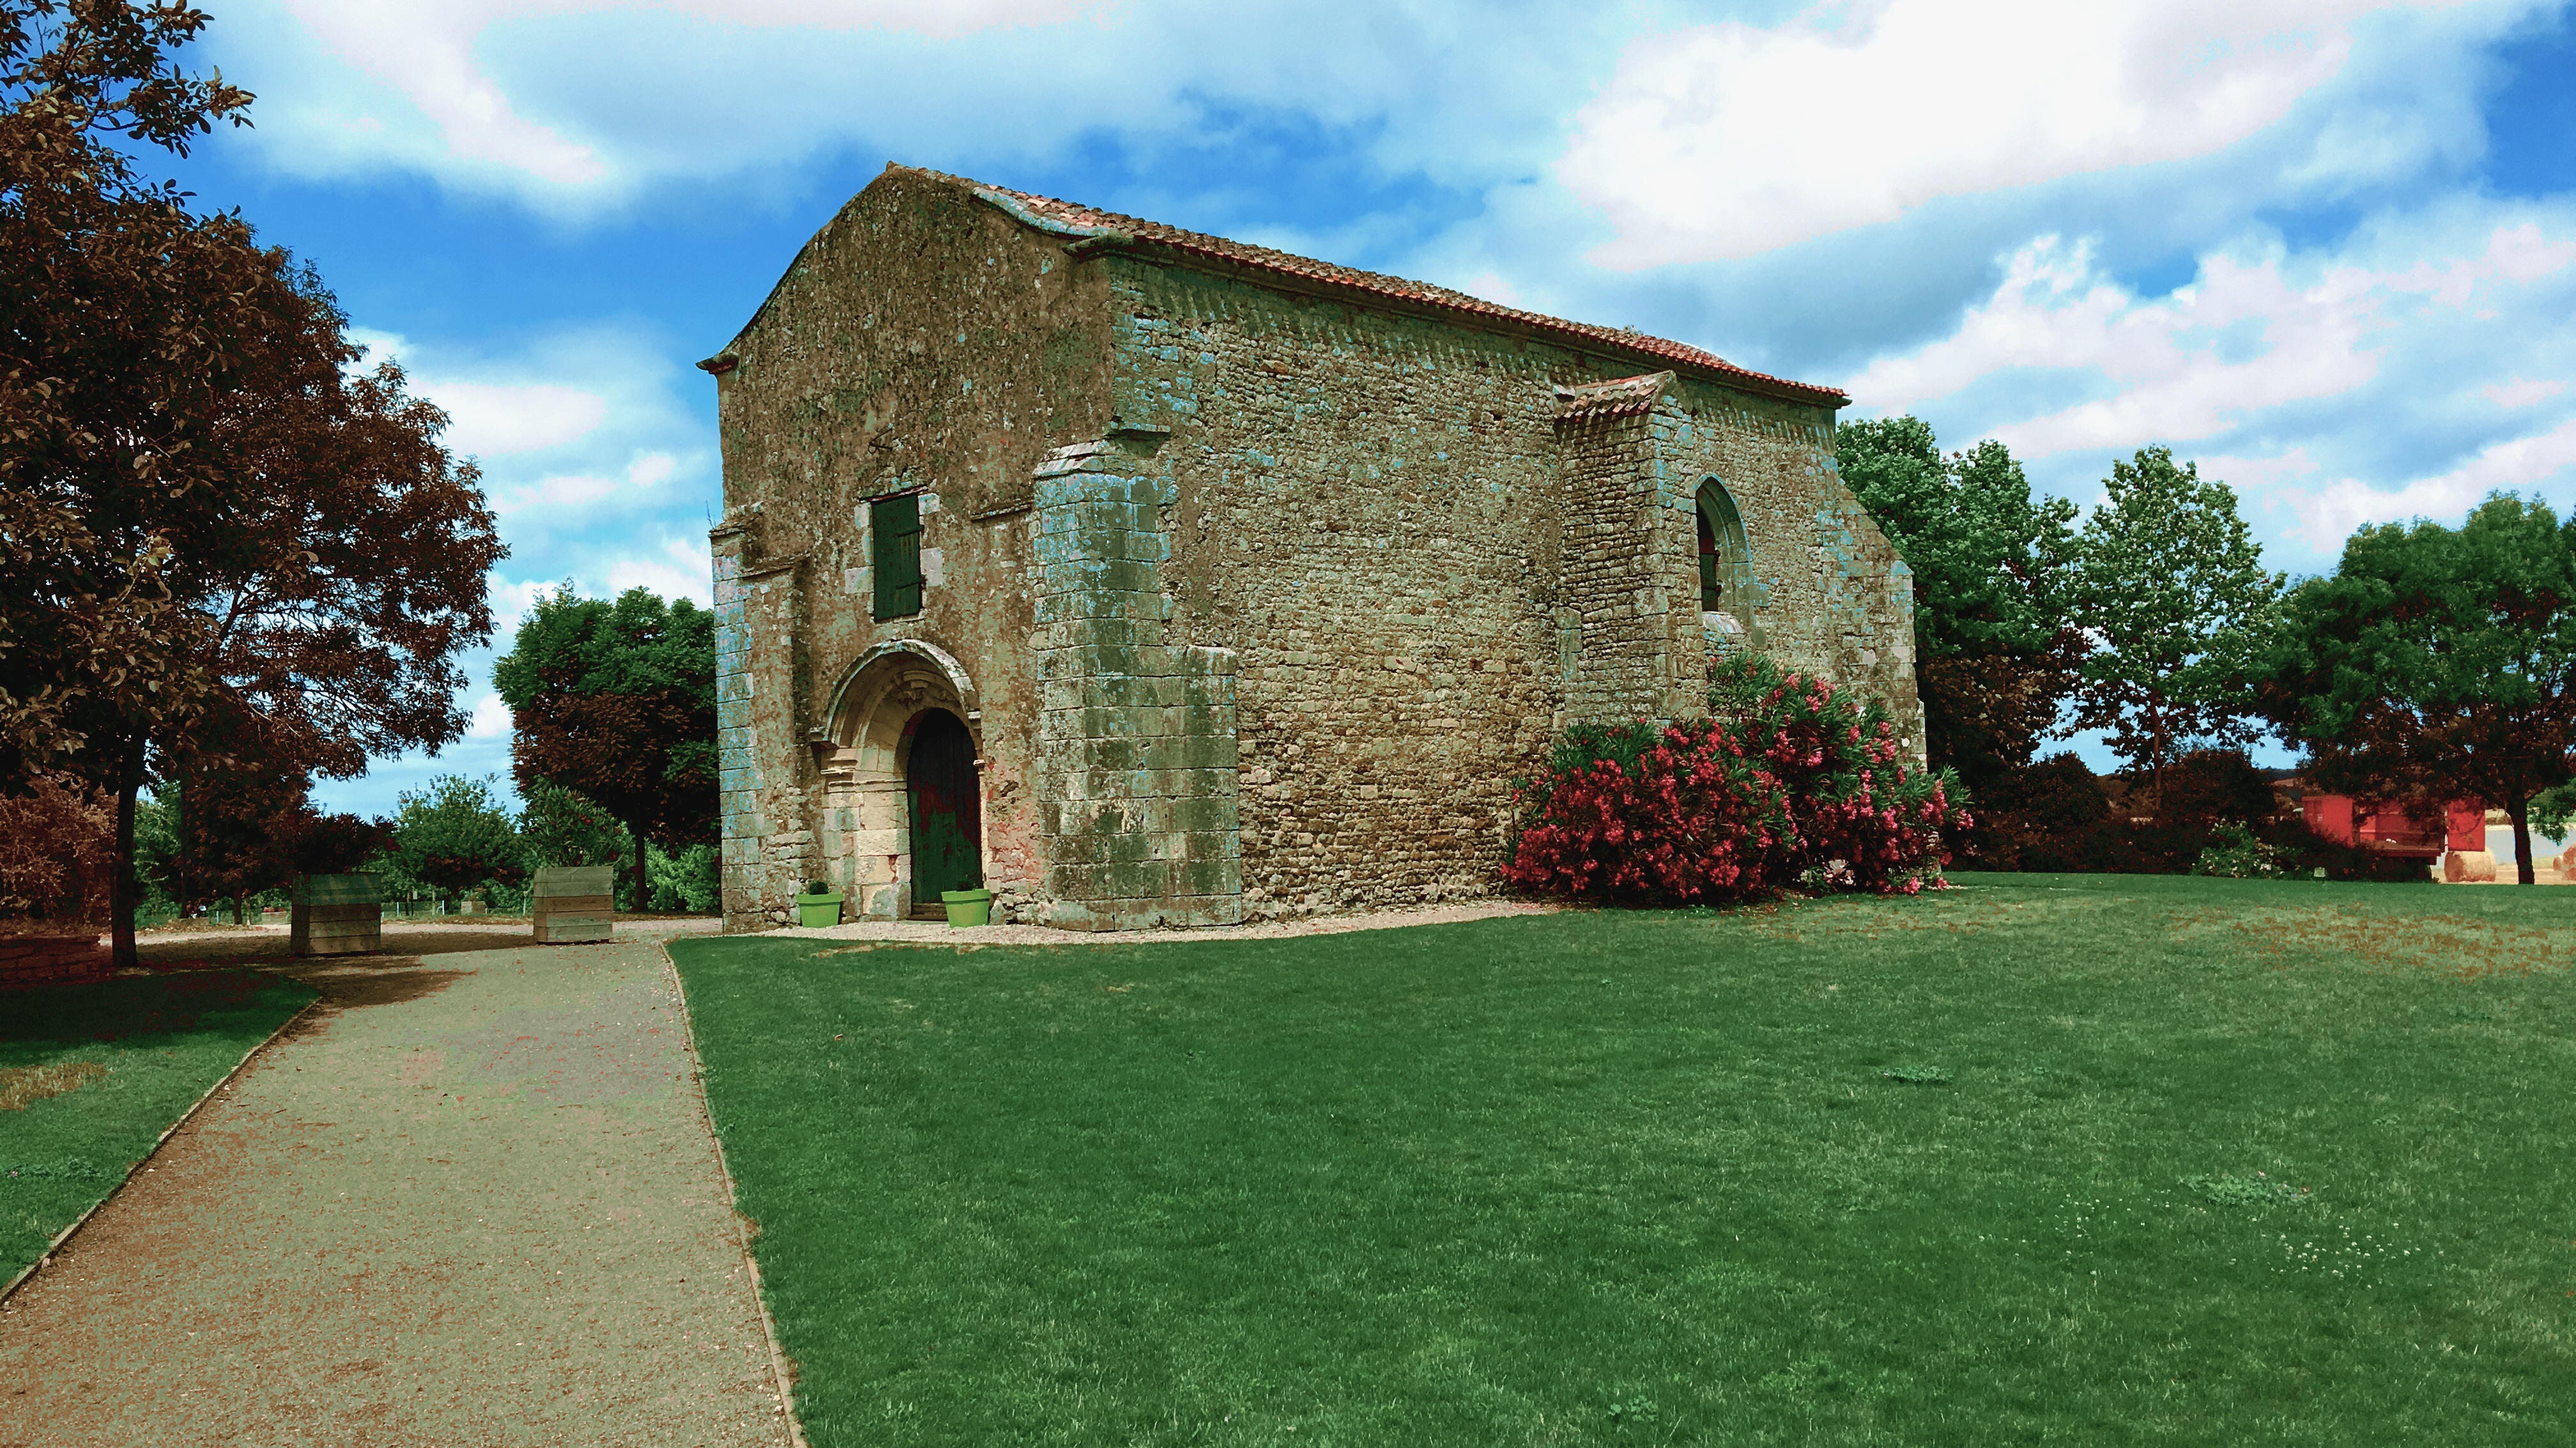
grass, farm, lawn, house, building, chateau, home, mediterranean, church, chapel, garden, estate, rural area, south of france, vend e, stately home, granary